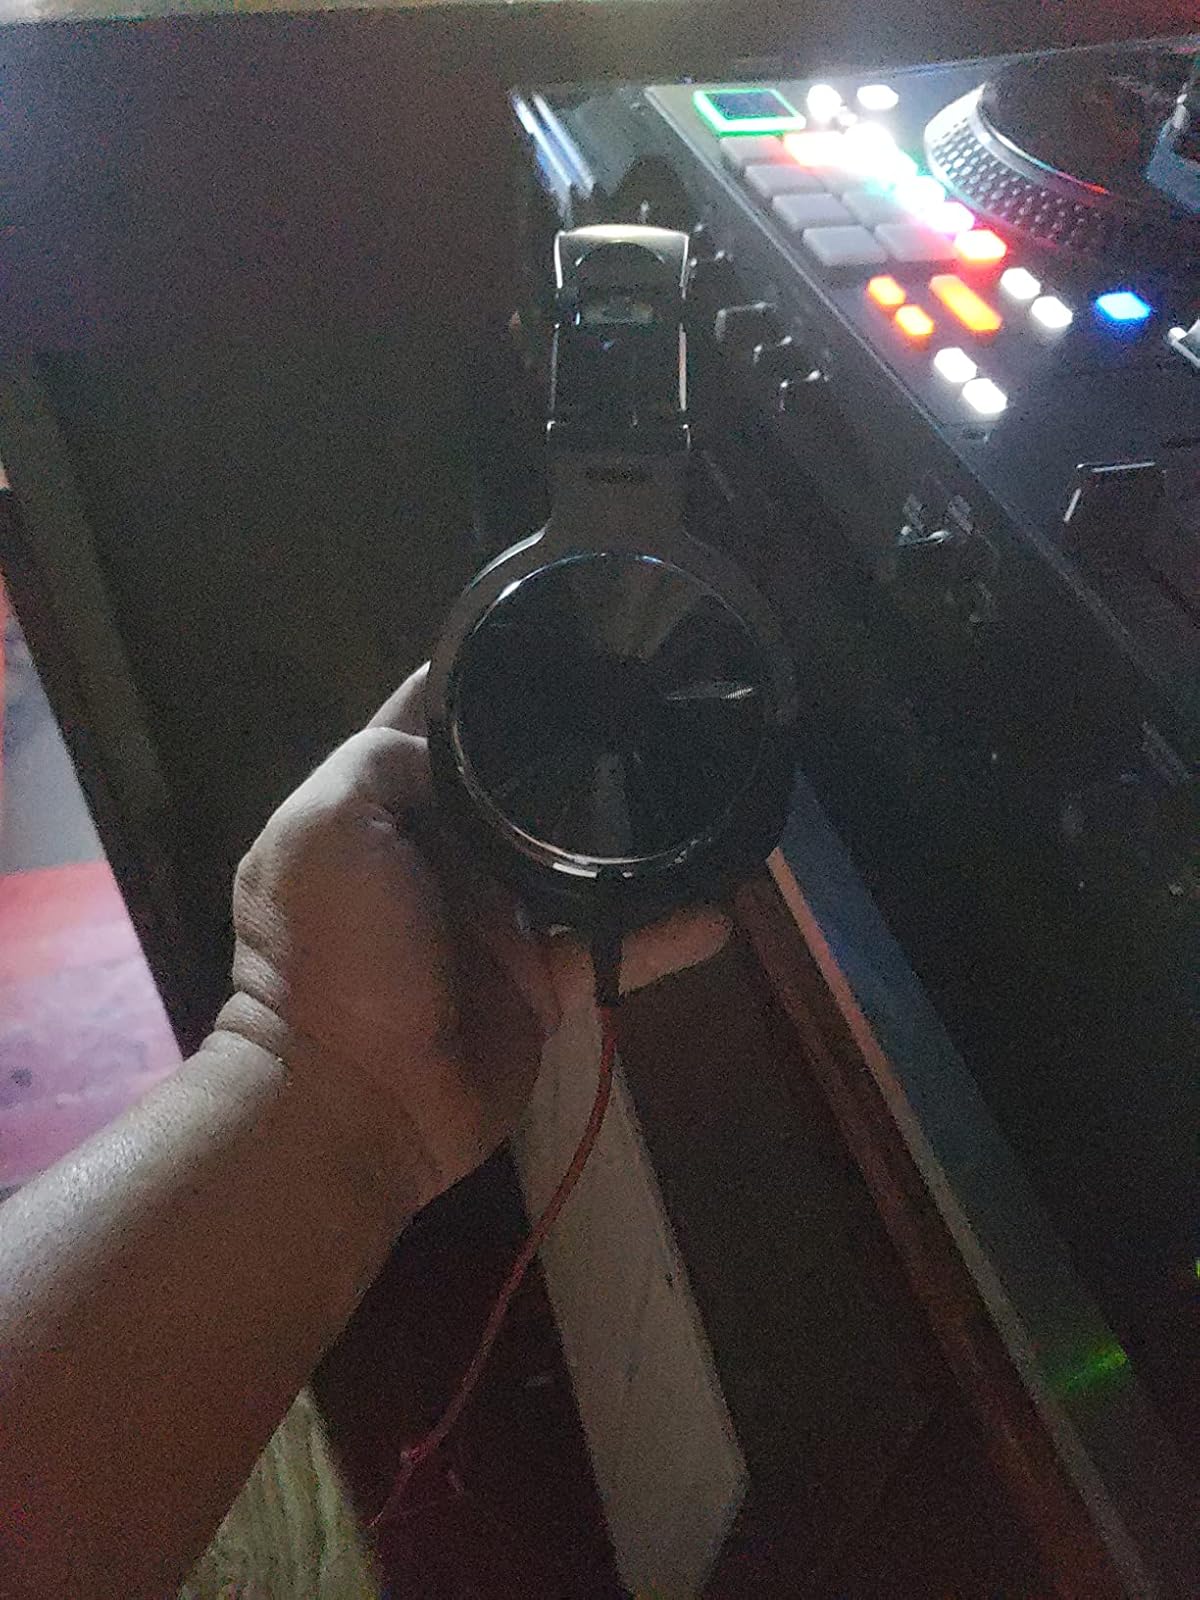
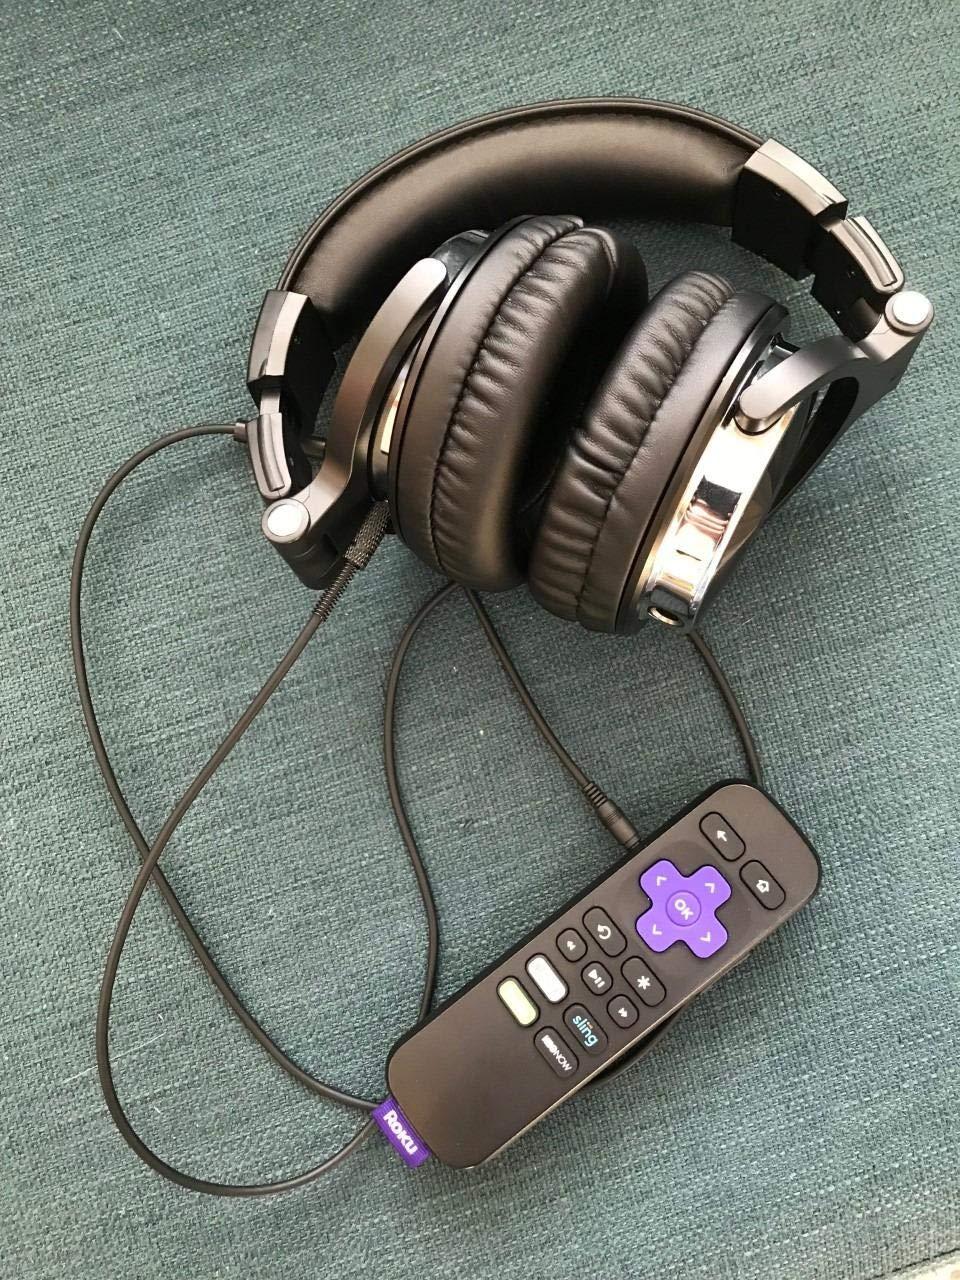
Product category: headphones
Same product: yes